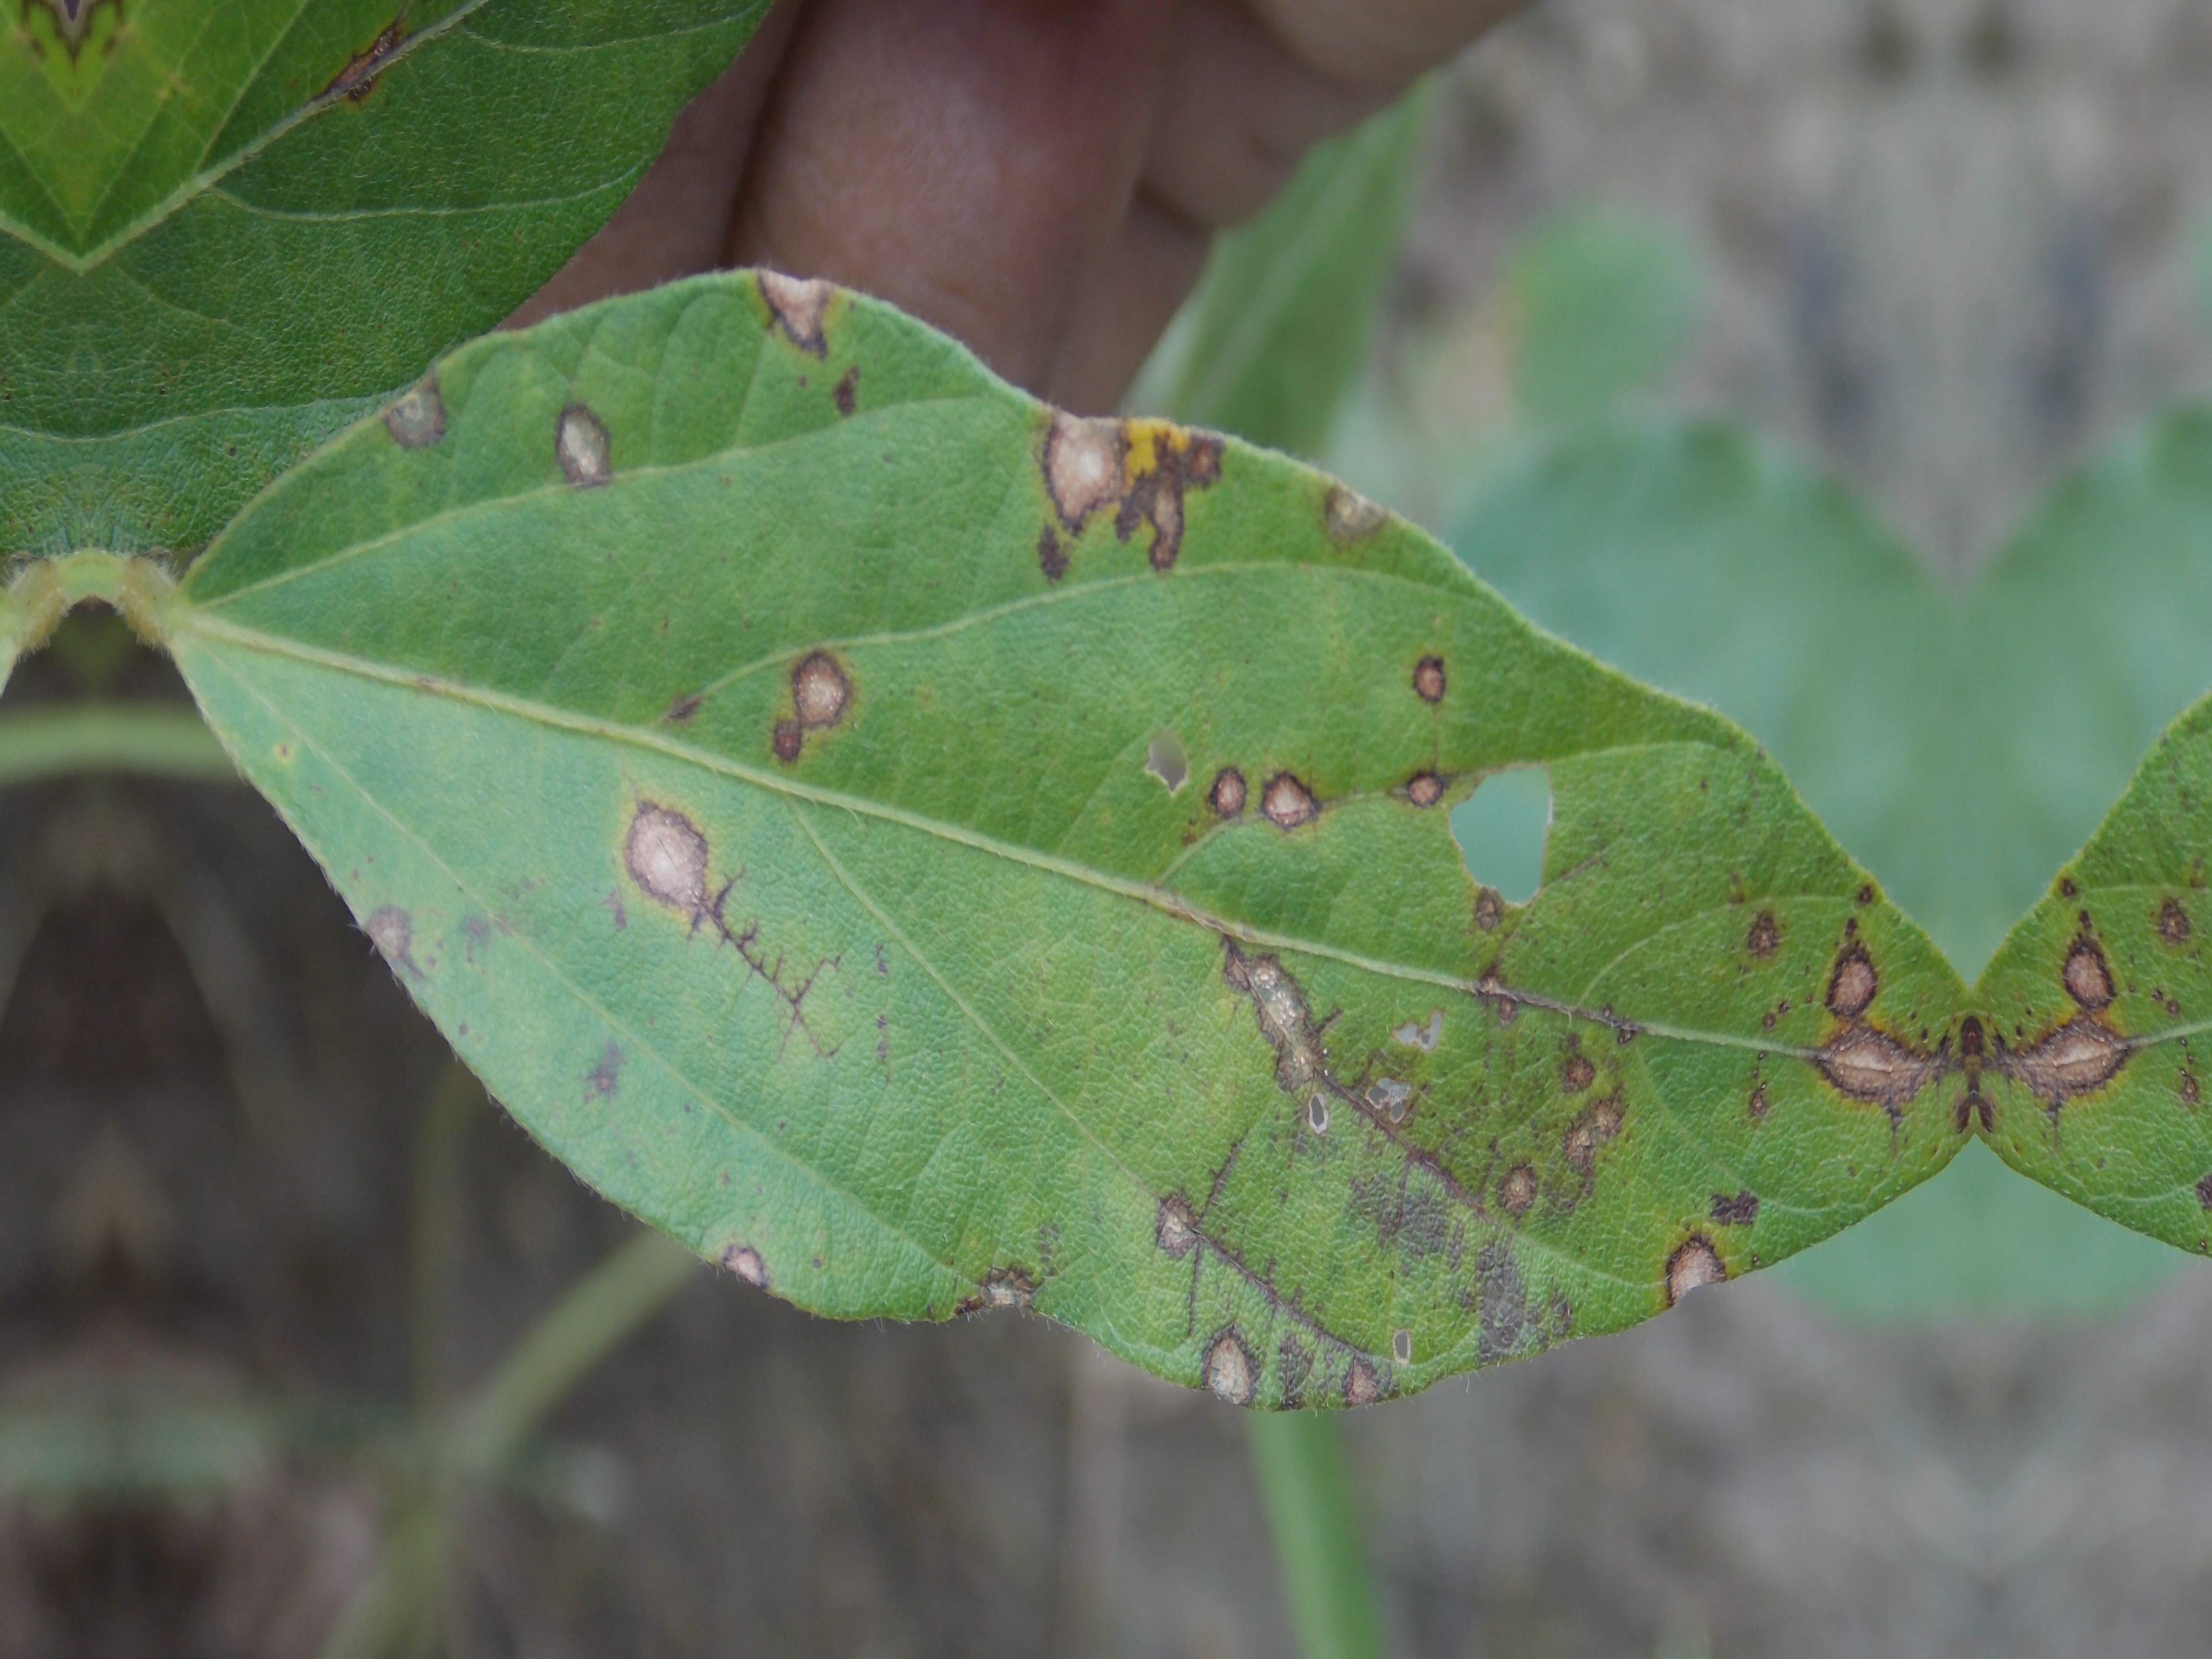
Label: Disease